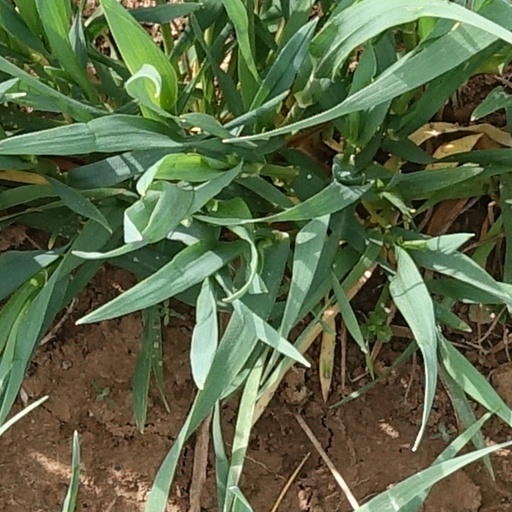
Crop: wheat